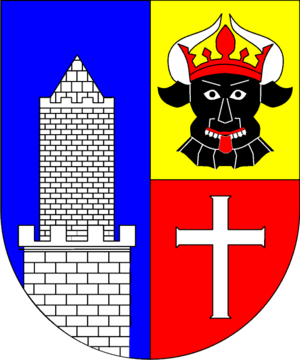
L'État libre de Mecklembourg-Strelitz est un État allemand qui était membre de la République de Weimar et du Troisième Reich de 1918 à 1934. Il fit suite au grand-duché de Mecklembourg-Strelitz.